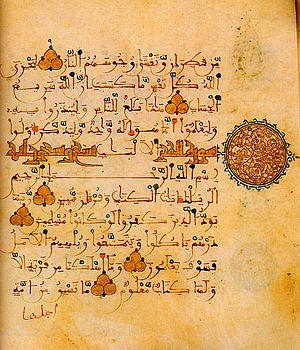
Les langues sémitiques sont un groupe de langues parlées dès l'Antiquité au Moyen-Orient, en Afrique du Nord et dans la Corne de l'Afrique. Elles forment une des branches de la famille des langues chamito-sémitiques — dites aussi afro-asiatiques ou afrasiennes — répandues de la moitié nord de l'Afrique jusqu'au Moyen-Orient. L'origine et la direction de l'expansion géographique de ces langues restent incertaines, de l'Asie vers l'Afrique ou de l'Afrique vers l'Asie. Ces langues sont qualifiées de « sémitiques » depuis 1781, d’après le nom biblique de Sem, fils de Noé.
Les styles calligraphiques arabes se sont développés dès les premiers temps de l'islam, avec la diffusion des livres de tous types dans l'aire géographique de dar al-islam.
Juan Vernet est un historien des sciences et arabisant espagnol, né en 1923 et mort en 2011, professeur à l'université de Barcelone pendant plus de trente ans.